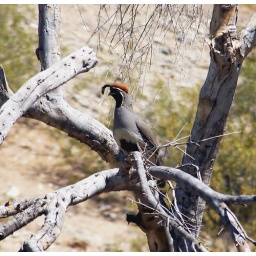
Adult male Gambel's Quail perched in a dead tree in Pima Canyon at South Mountain Park in Phoenix, Arizona